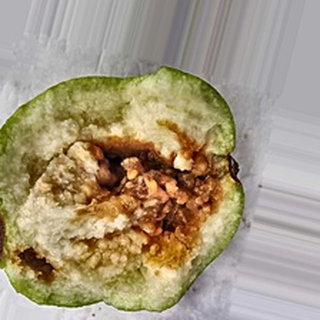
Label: guava_fruit_fly